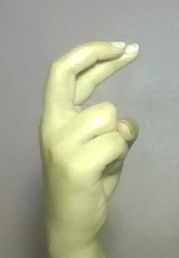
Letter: zay